James Cycle Co

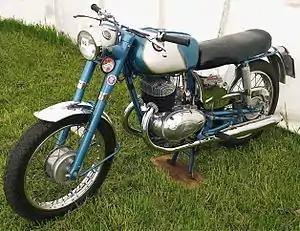
James Superswift with Villiers 247 cc twin-cylinder engine

The James Cycle Co Ltd., Greet, Birmingham, England, was one of many British cycle and motorcycle makers based in the English Midlands, particularly Birmingham. Most of their light motorcycles, often with the characteristic maroon finish, used Villiers and, later, AMC two-stroke engines.